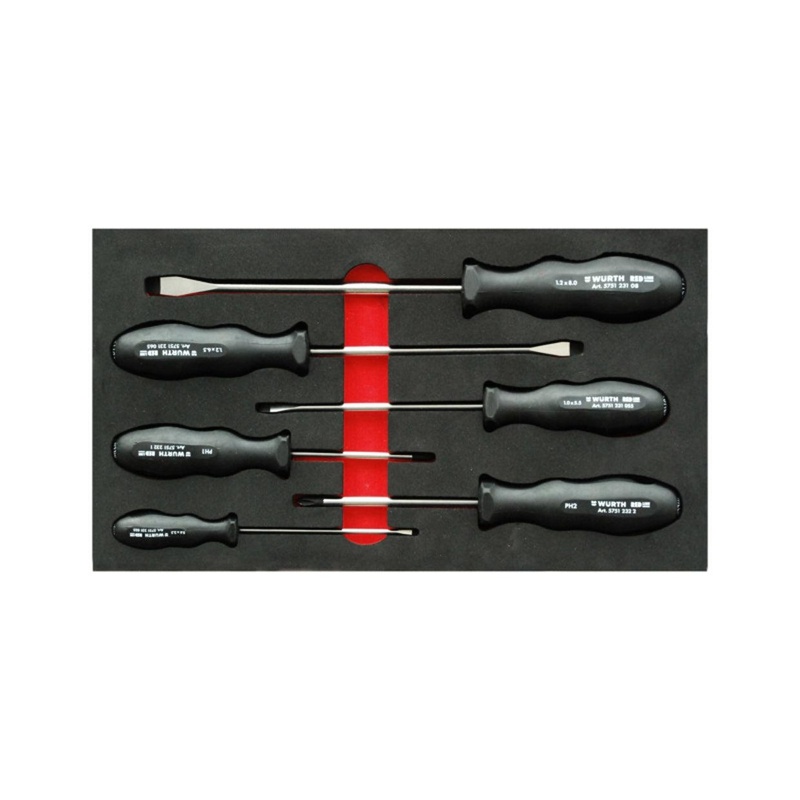
WÜRTH Set REDLINE odvijača šlic/PH u neoprenu - 6 komada
Odvijač (ili šrafciger) jeste ručni alat koji služi za odvijanje i zavijanje vijaka. Kako je vijak najmasovniji mašinski element u današnjem svetu, tako je i odvijač postao neizostavna i najčešće korišćena alatka u svim granama industrije i mnogobrojnim zanatima. Vrh odvijača može imati puno različitih oblika od kojih su najčešći ravan, krstast, šestougaon i zvezdast, a razlikuju se još i po dužini i debljini tela, odnosno vrha. Odvijača ima svih veličina, od ogromnih za vijke na teškim mašinama pa do minijaturnih časovničarskih. Ovaj Würth set se sastoji od ukupno 6 različitih REDLINE odvijača sa šlic ili PH prihvatom, a odvijači se nalaze se u neoprenskom ulošku na kom su jasno naznačene veličine. Dvokomponentna drška ovih odvijača ima zaštitu od proklizavanja. Dimenzije odvijača koji se nalaze u setu: PH1 x 80 PH2 x 100 SL 0.6 x 3.5 x 100 1.0 x 5.5 x 125 1.2 x 6.5 x 150 1.2 x 8.0 x 175 Ostale odvijače koje imamo u ponudi možete pogledati na ovom linku .
Brand: WÜRTH
Category: Hardware > Tools > Screwdrivers